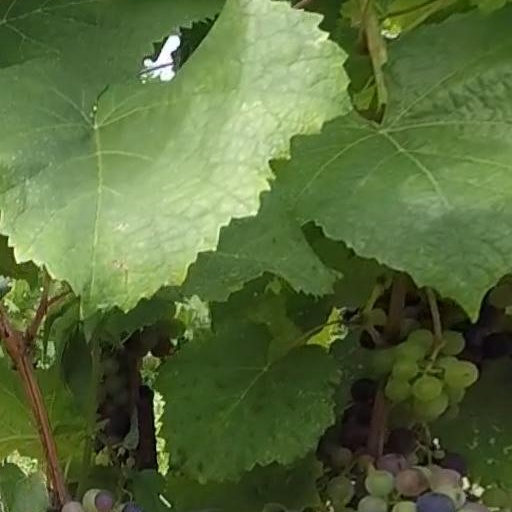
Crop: grape